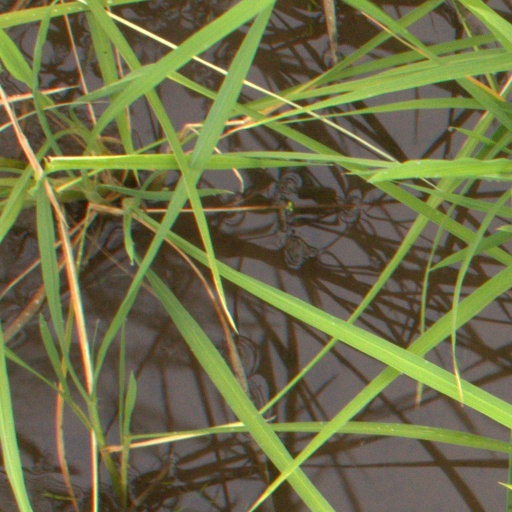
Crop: rice